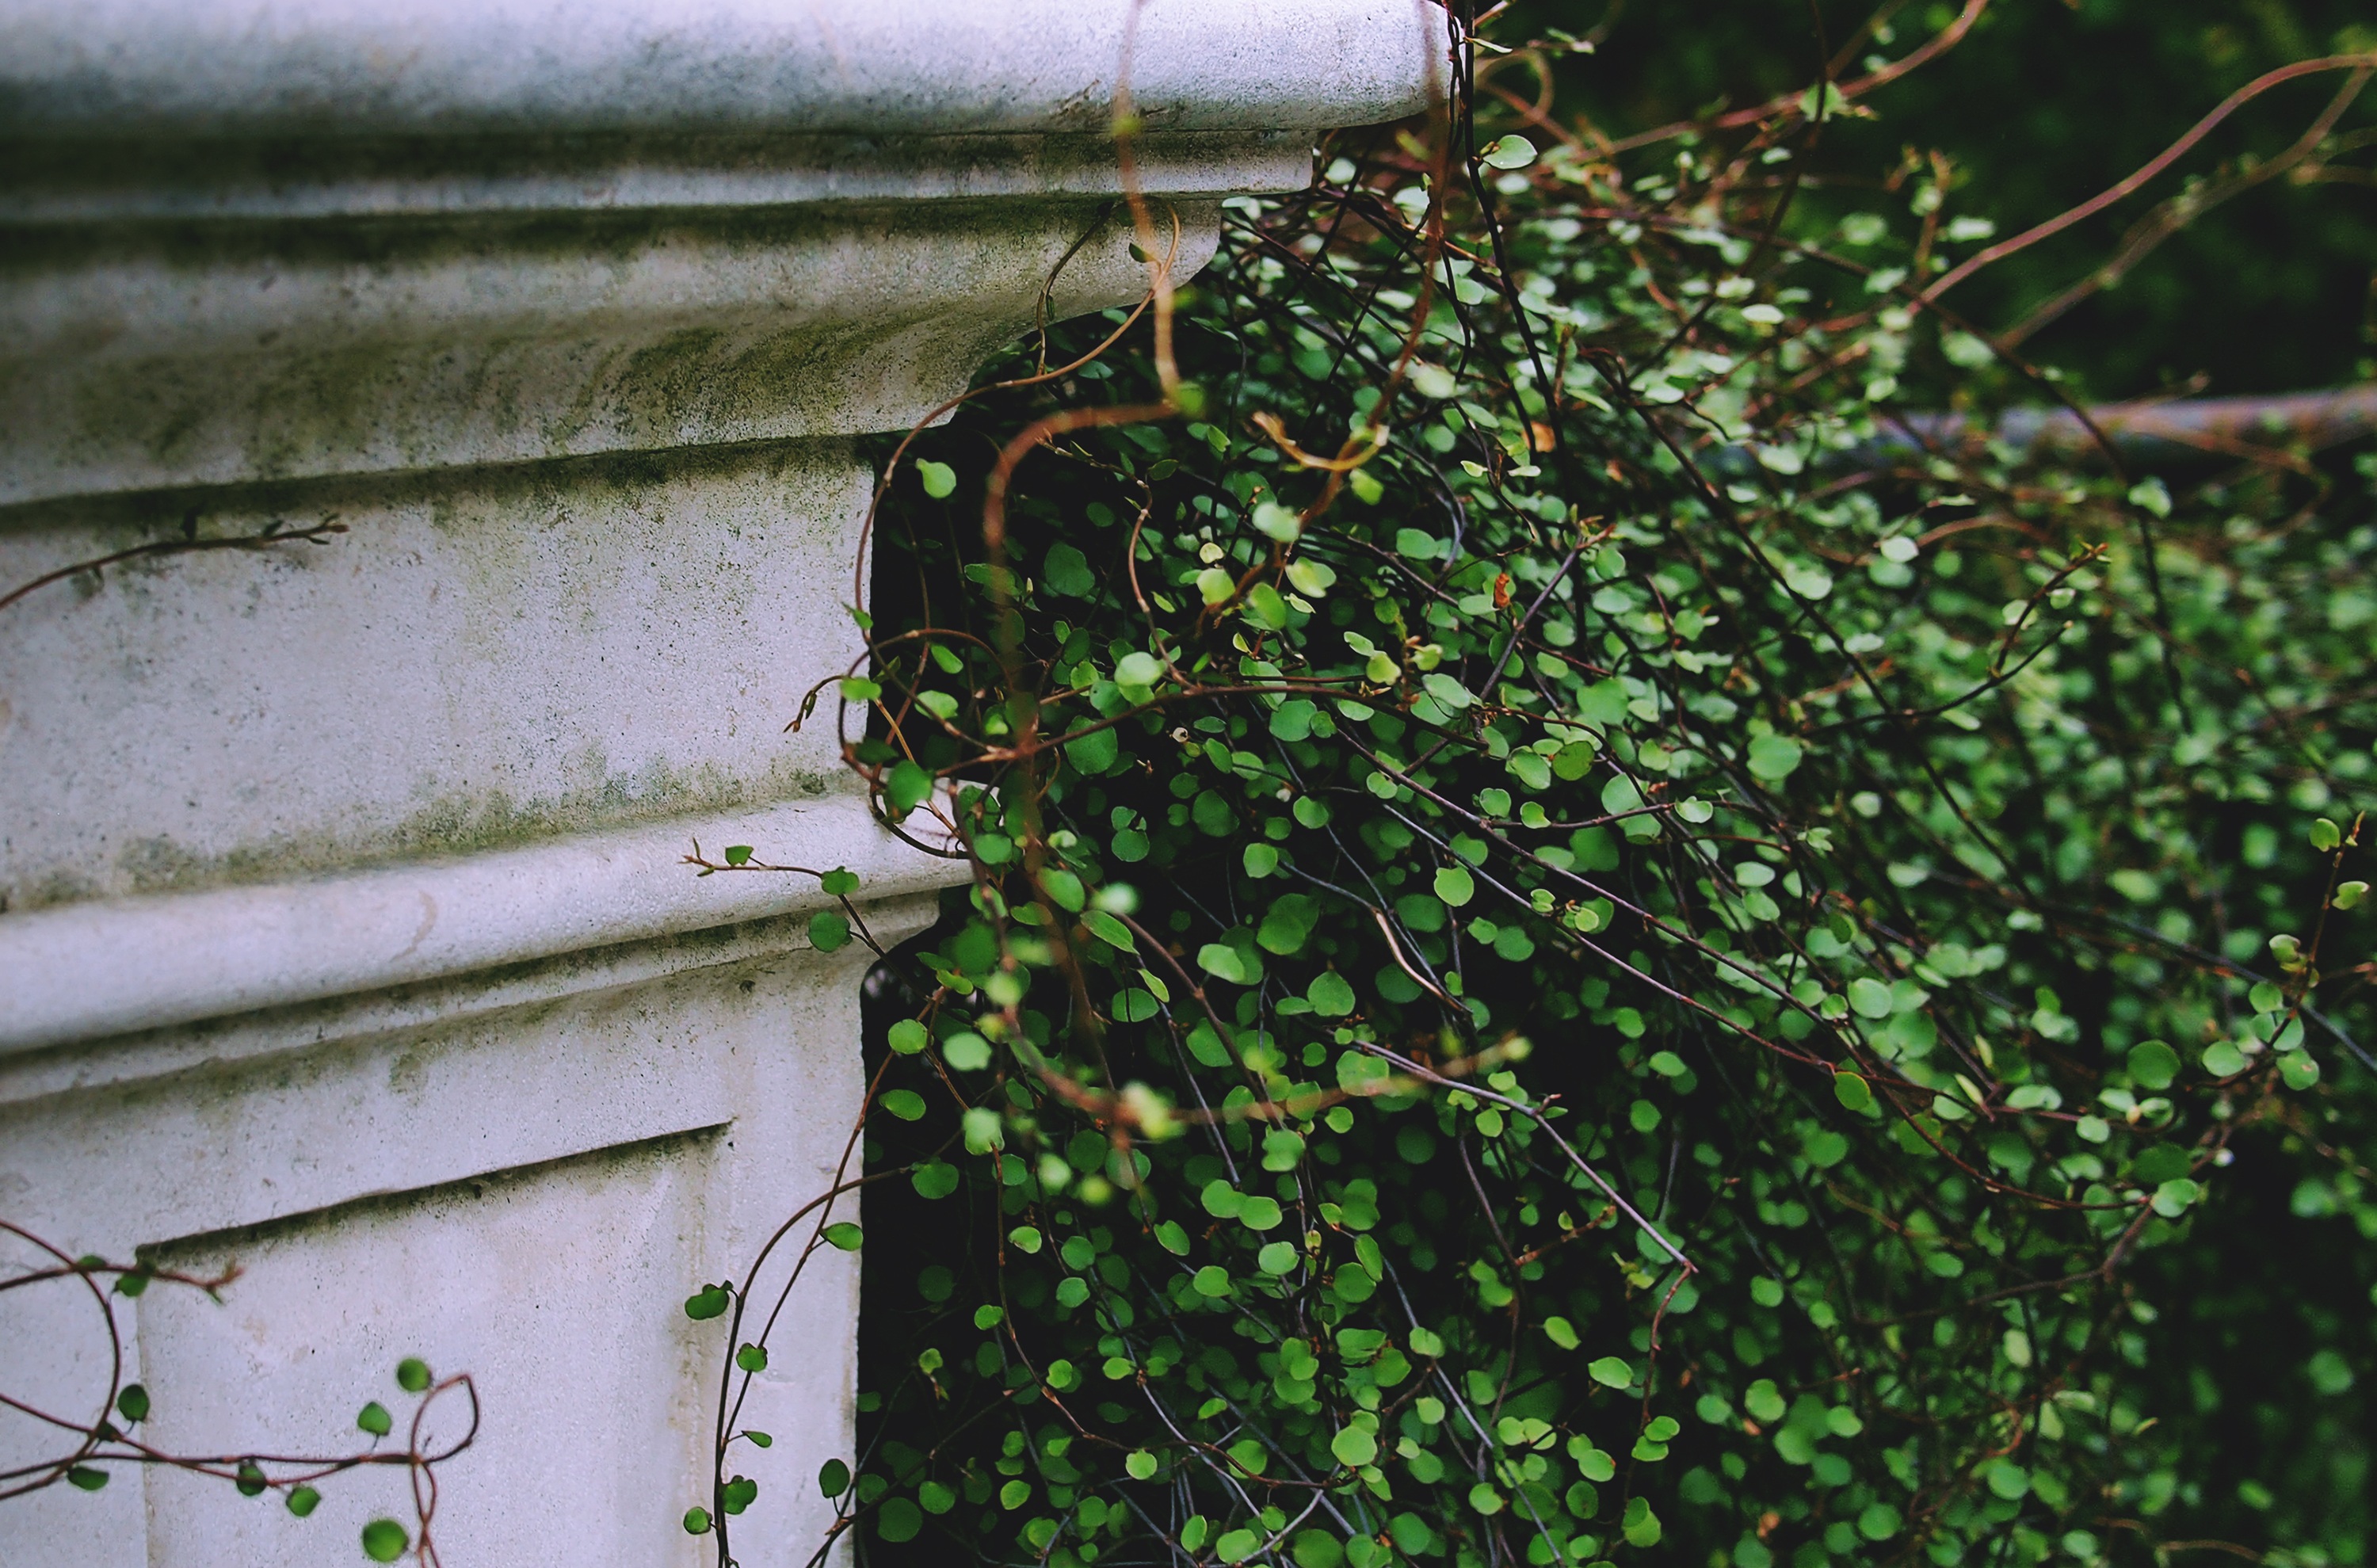
tree, branch, architecture, plant, sunlight, leaf, flower, old, bush, green, ivy, autumn, garden, shrub, history, heritage, woody plant